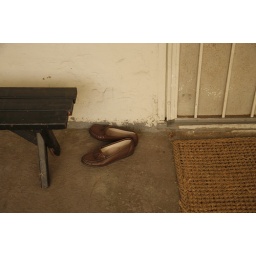
my shoes were soaked in a rain storm the other day, walking to the post office.